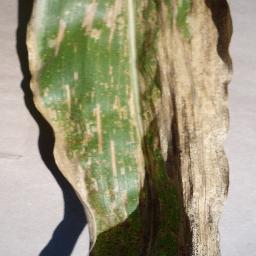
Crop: corn
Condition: (maize)_cercospora_spot_gray_spot